Instamatic

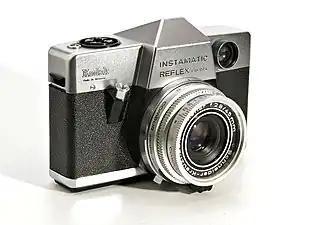
Kodak Instamatic Reflex SLR model

The lineup was soon expanded to include a variety of models from the basic but popular 100/104 to the automatic exposure 800/804, which featured an aluminum chassis, rangefinder, selenium light meter, and clockwork spring wind. The best model made in the USA was the 814, which had a four-element lens and a coupled range-finder. The top-of-the-line model was the Instamatic Reflex (1969), a single-lens reflex camera which was made in Germany and could accept a variety of Retina S-mount lenses. Some German-built Instamatic cameras such as the 250 and 500 included fixed lenses made by Rodenstock and Schneider Kreuznach.